Stamira

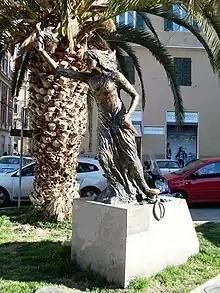
The Statue of Stamira erected at the Piazza Stamira, Ancona

The events of the 1173 siege – including Stamira's heroic act – were narrated some years later, in 1204, by Boncompagno da Signa, in the "Liber de Obsidione Anconae". Of this, three copies remain: one is kept in the Vatican, the second in the National Library of Paris and the third remained unpublished until 1723, when it was bought by Father Auriberti of Brescia, from which the text was translated and published by the historian Ludovico Antonio Muratori in 1725. In the Nineteenth Century this copy was again sold and transferred to Cleveland, Ohio.